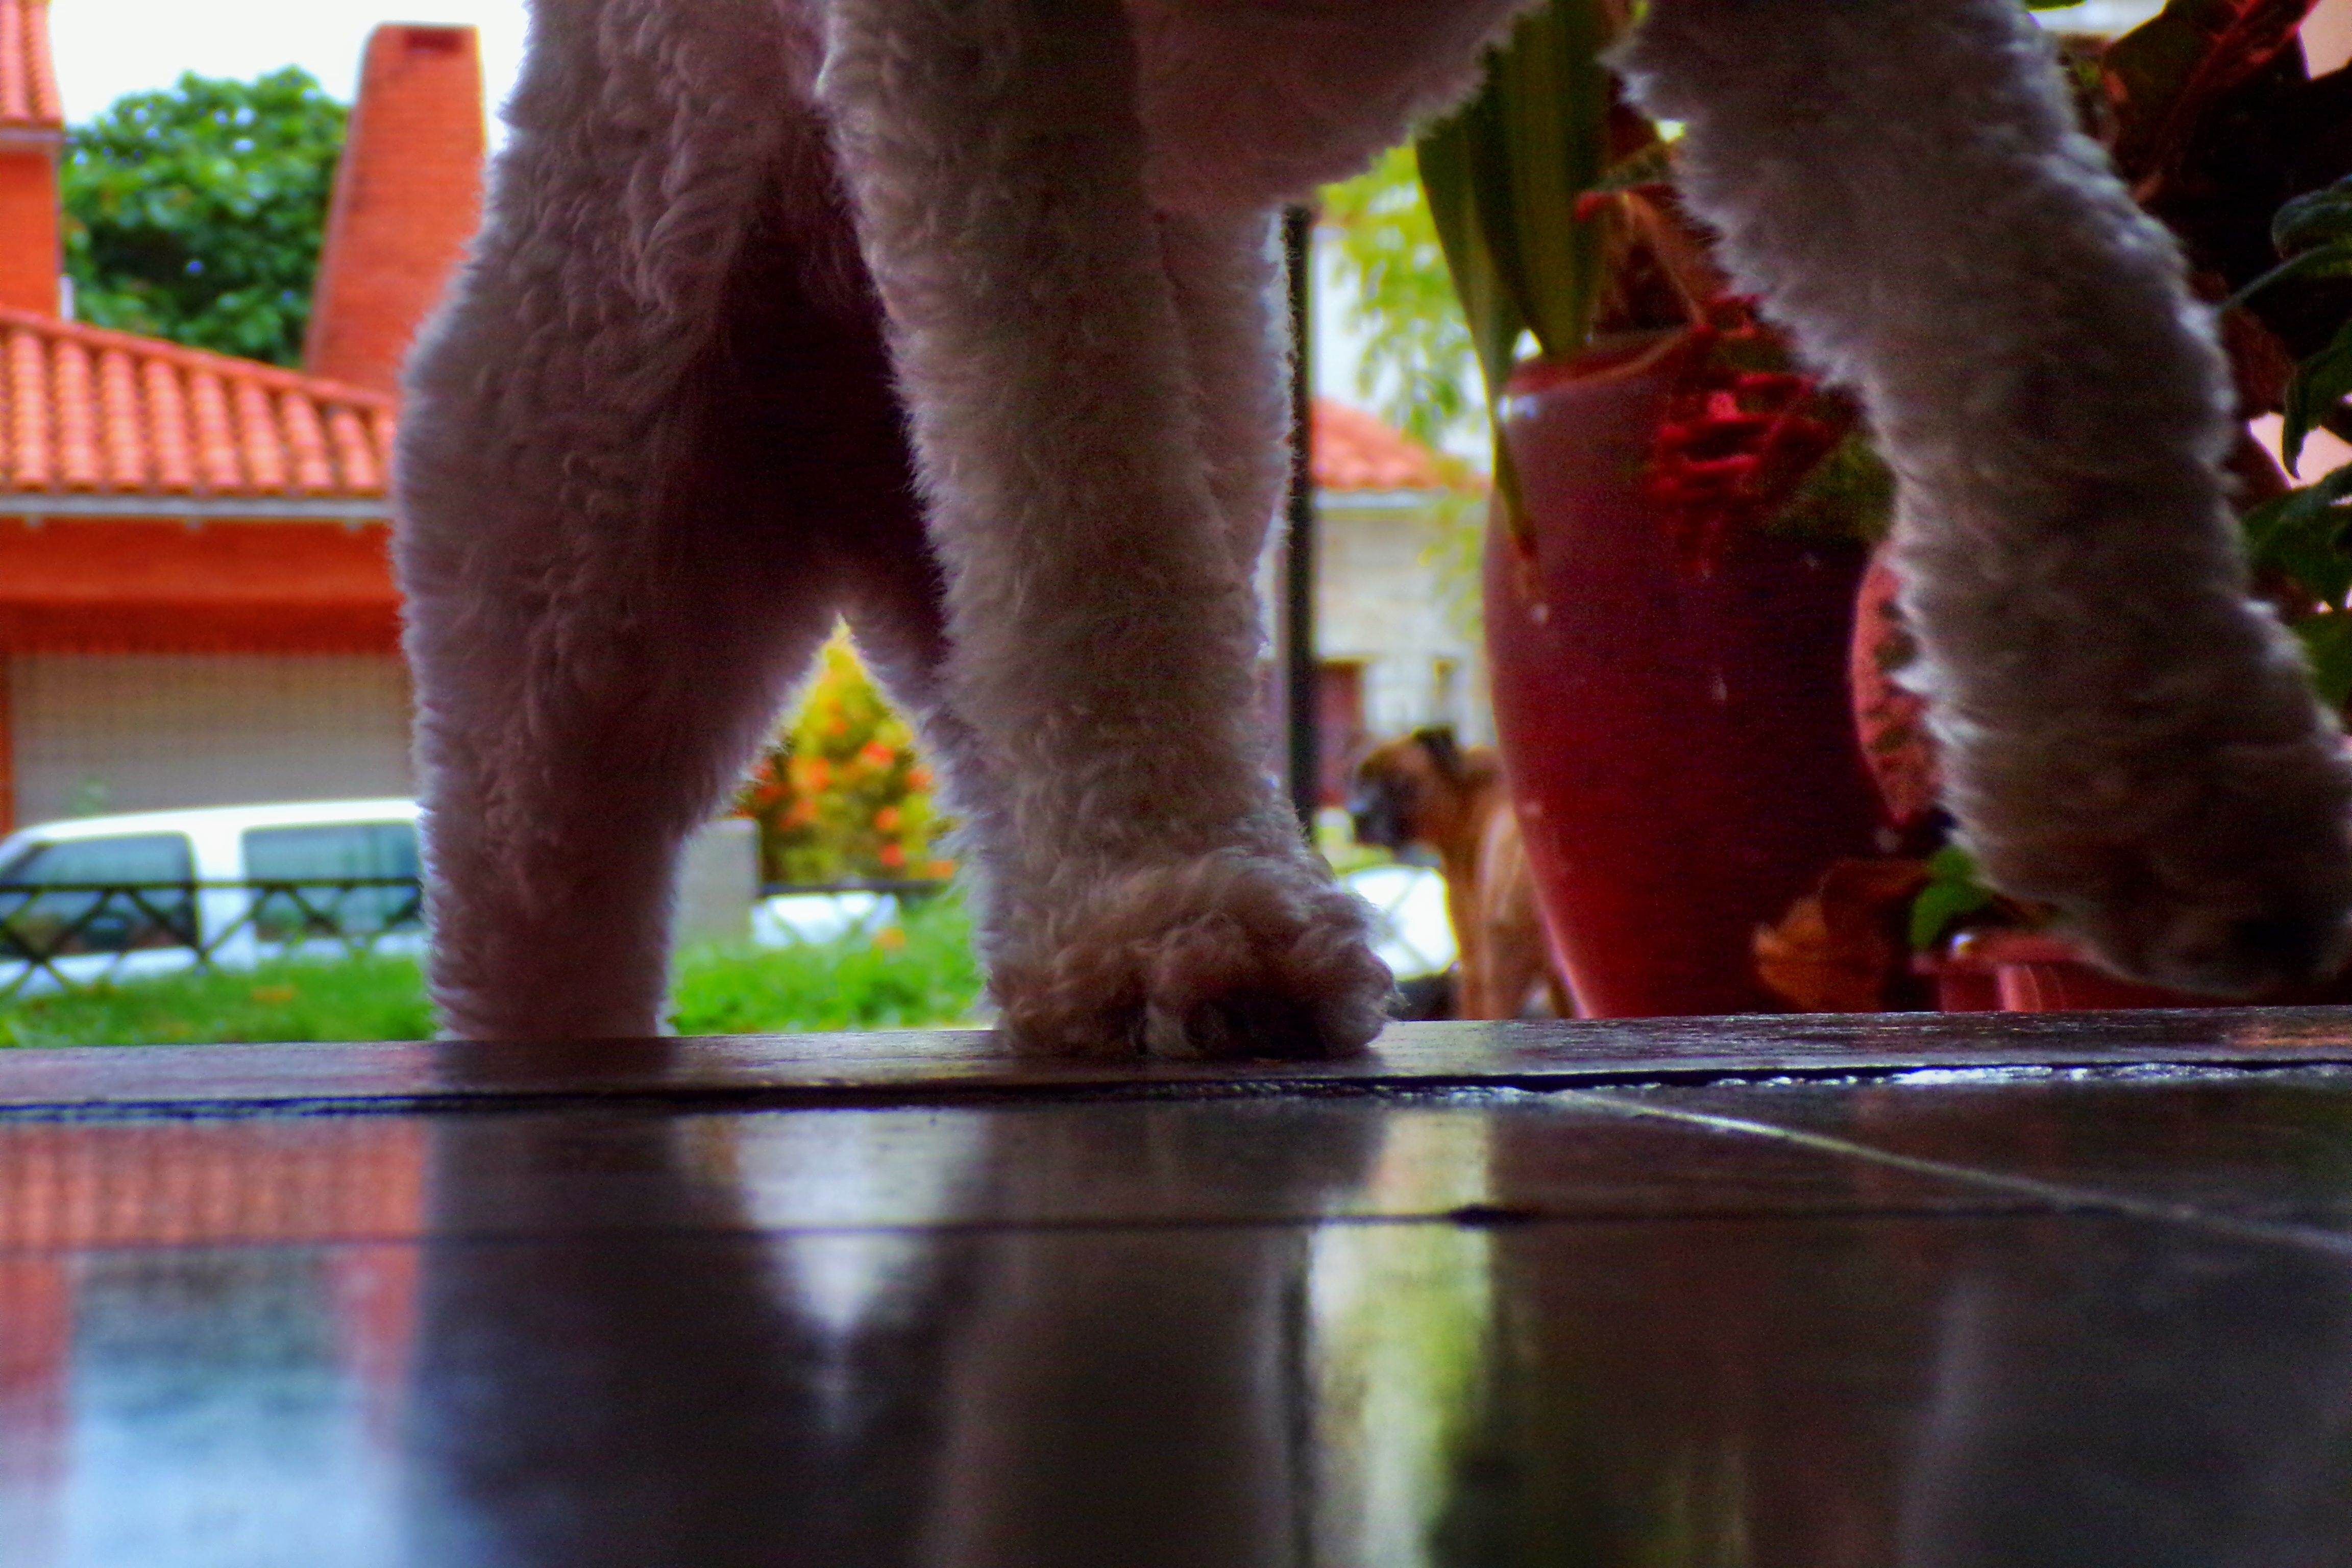
Indoor Perspective
Close-up of the legs and back paws of a small white fluffy dog, possibly a bichon frise or poodle. The dog is on shiny reflective ground, possibly a tiled floor. The background is out of focus but seems to be an exterior view through a window or door, with a white van, grass, and red-tiled-roof building.
Low Angle: The camera is extremely low to the ground, shooting up at the dog. This low angle makes the paws look bigger and more textured and provides a different perspective of the dog's stance and the surroundings.
Labels: Plant, Potted Plant, Indoors, Interior Design, Pottery, Jar, Floor, Animal, Bear, Mammal, Wildlife, Canine, Dog, Pet, Wood, Vase, Architecture, Building, Housing, Poodle, House, Flooring, Bird, Puppy, Car, Transportation, Vehicle, Planter, Hardwood, Couch, Furniture, Terrier, Brick, Cookware, Pot, Tree, Potted  plant, Garden, Sky
Camera: JK Imaging, Ltd. KODAK PIXPRO AZ421
Aperture: F3.9
Exposure: 1/600 sec
ISO: 200
Focal length: 13.3 mm